Old Coast Road (Big Sur)

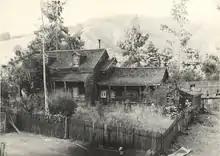
James W. Post enlarged his father's one-room cabin in Big Sur in 1877. As was the custom of the time, the family hosted visitors to the Big Sur coast, until 1910 when a discourteous guest caused his wife to begin charging visitors.

When J.B.R. Cooper died, his wife and children inherited the land. The Cooper Ranch and the Molera Ranch were operated on the northern and southern portions of the Rancho. They used the road to transport cattle and products to and from Monterey. Yankee businessman Charles Henry Bixby obtained a patent on April 10, 1889, for south of Bixby Creek. He harvested lumber, tanbark, and mined lime. Without a road, he resorted to using a tram, landing chute, and hoist to transfer the goods to ships anchored slightly offshore. Bixby tried to persuade the county to build a road to Bixby Creek, but they refused, replying that "no one would want to live there." In 1870, Bixby and his father hired men to improve the track and constructed the first wagon road including 23 bridges from the Carmel Mission to Bixby Creek.